Asthamanam

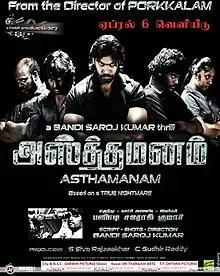
Theatrical release poster

Asthamanam is a 2012 Indian Tamil-language thriller film directed by Bandi Saroj Kumar and jointly produced by C. Sudhir Reddy and S. Siva Rajasekhar. The film stars six newcomers: Rajesh IS, Rajesh Kanagasabai, Sharan, Victoria, Sri Vidya, and Raghu in the lead roles, while Munnar Ramesh plays a pivotal supporting role. The film released on 6 April 2012.